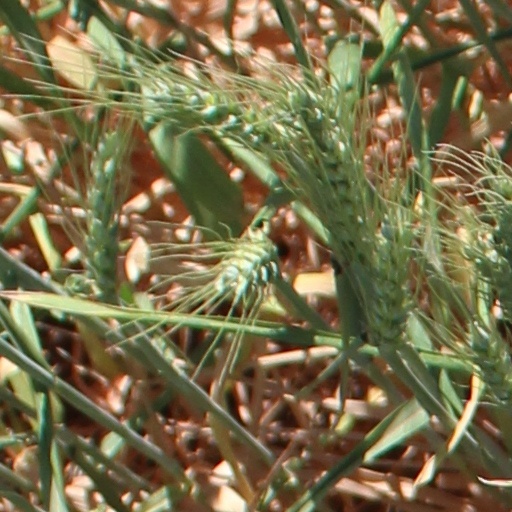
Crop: wheat